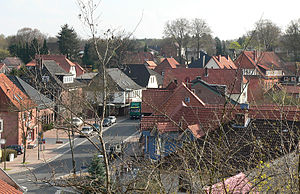
Hankensbüttel
Hankensbüttel
Hankensbüttel er en kommune i Landkreis Gifhorn i den tyske delstat Niedersachsen. Den ligger omkring 25 km syd for Uelzen og 30 km nord for Gifhorn. Den ligger i den sydøstlige del af amtet Hankensbüttel, som den er administrationsby for.